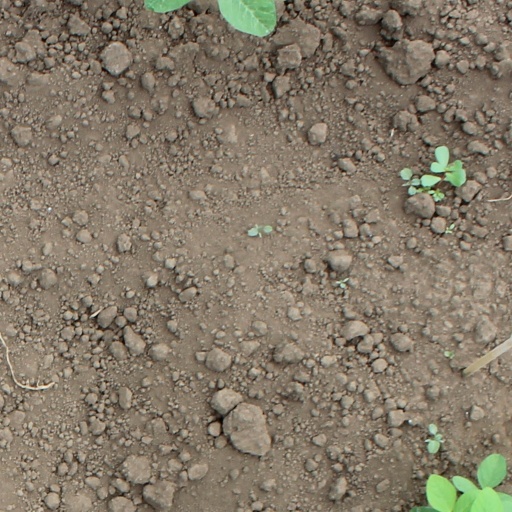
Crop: soybean